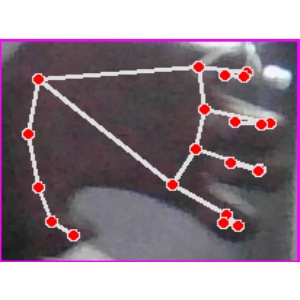
अक्षर: त